Kirpan

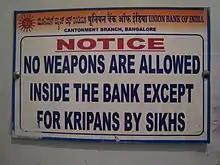
Sign at a bank in Bangalore prohibiting all weapons except kirpans.

Sikhism originated in the Indian subcontinent during the Mughal era and a majority of the Sikh population lives in present-day India, where they form around 2% of its population.